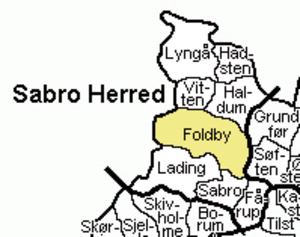
Foldby Sogn
Koordinater: 56°15′06″N 10°01′13″Ø﻿ / ﻿56.2516°N 10.0204°Ø﻿ / 56.2516; 10.0204
Foldby Sogn er et sogn i Favrskov Provsti. Sognet ligger i Favrskov Kommune. Indtil Kommunalreformen i 2007 lå det i Hinnerup Kommune, og indtil Kommunalreformen i 1970 lå det i Sabro Herred. I Foldby Sogn ligger Foldby Kirke.